Jack Noel

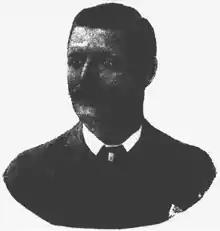

John Noel (28 March 1856 – 9 January 1938) was a cricketer who played first-class cricket for South Australia from 1880 to 1895.